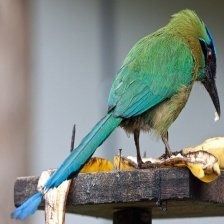
Species: TURQUOISE MOTMOT
Scientific name: EUMOMOTA SUPERCILIOSA